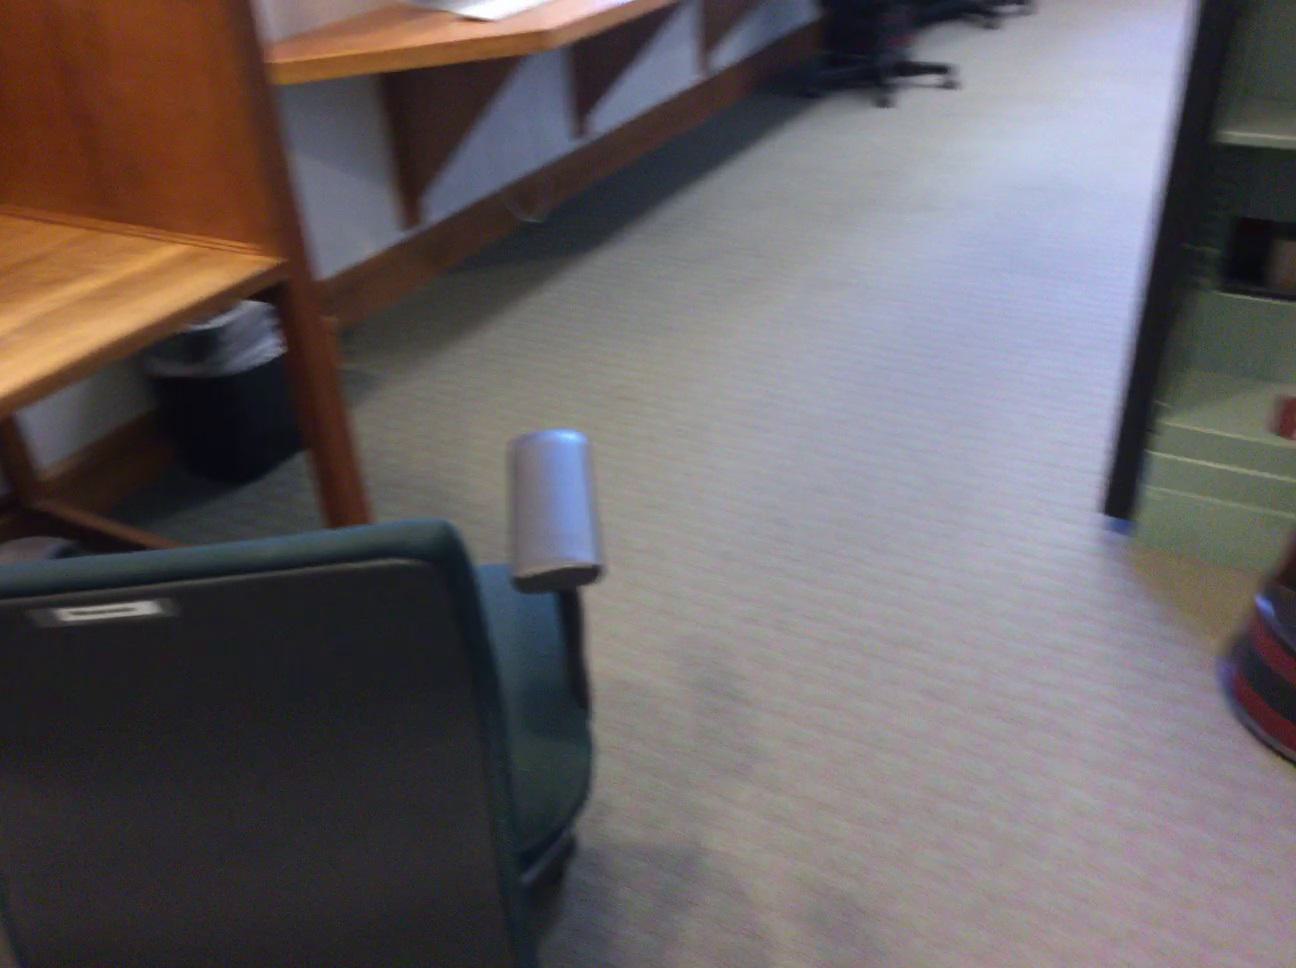
Question: Is the monitor behind the bin from the second object's perspective? Final answer should be yes or no.
Answer: Yes